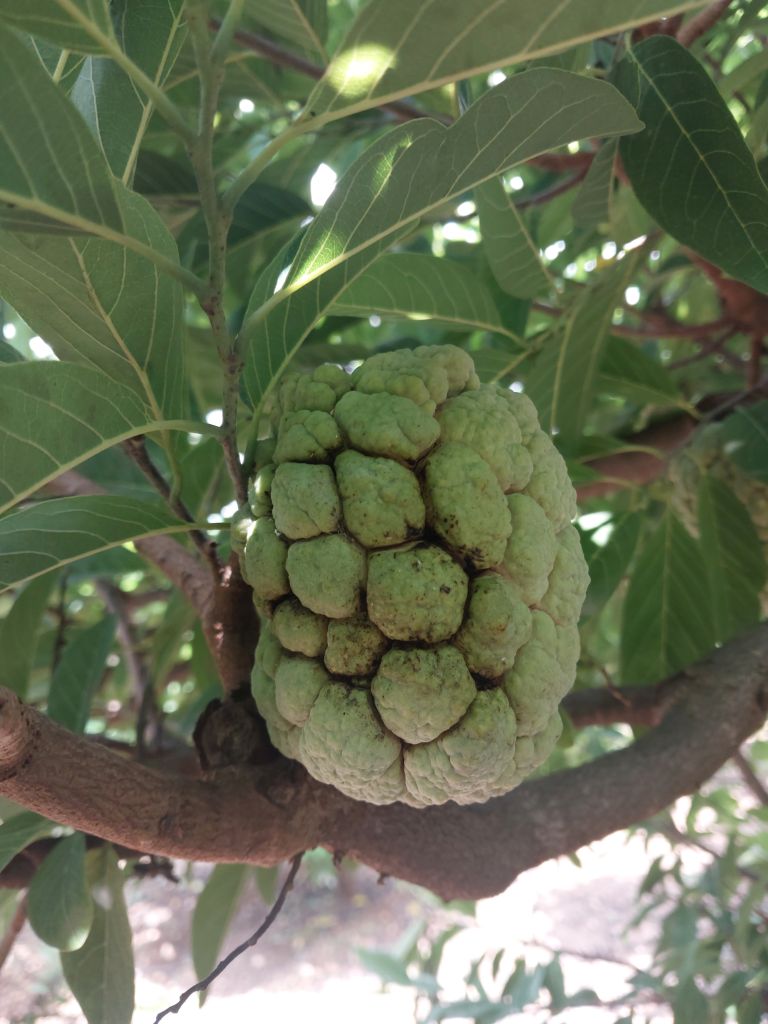
Disease label: Athracnose